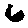
Label: 6